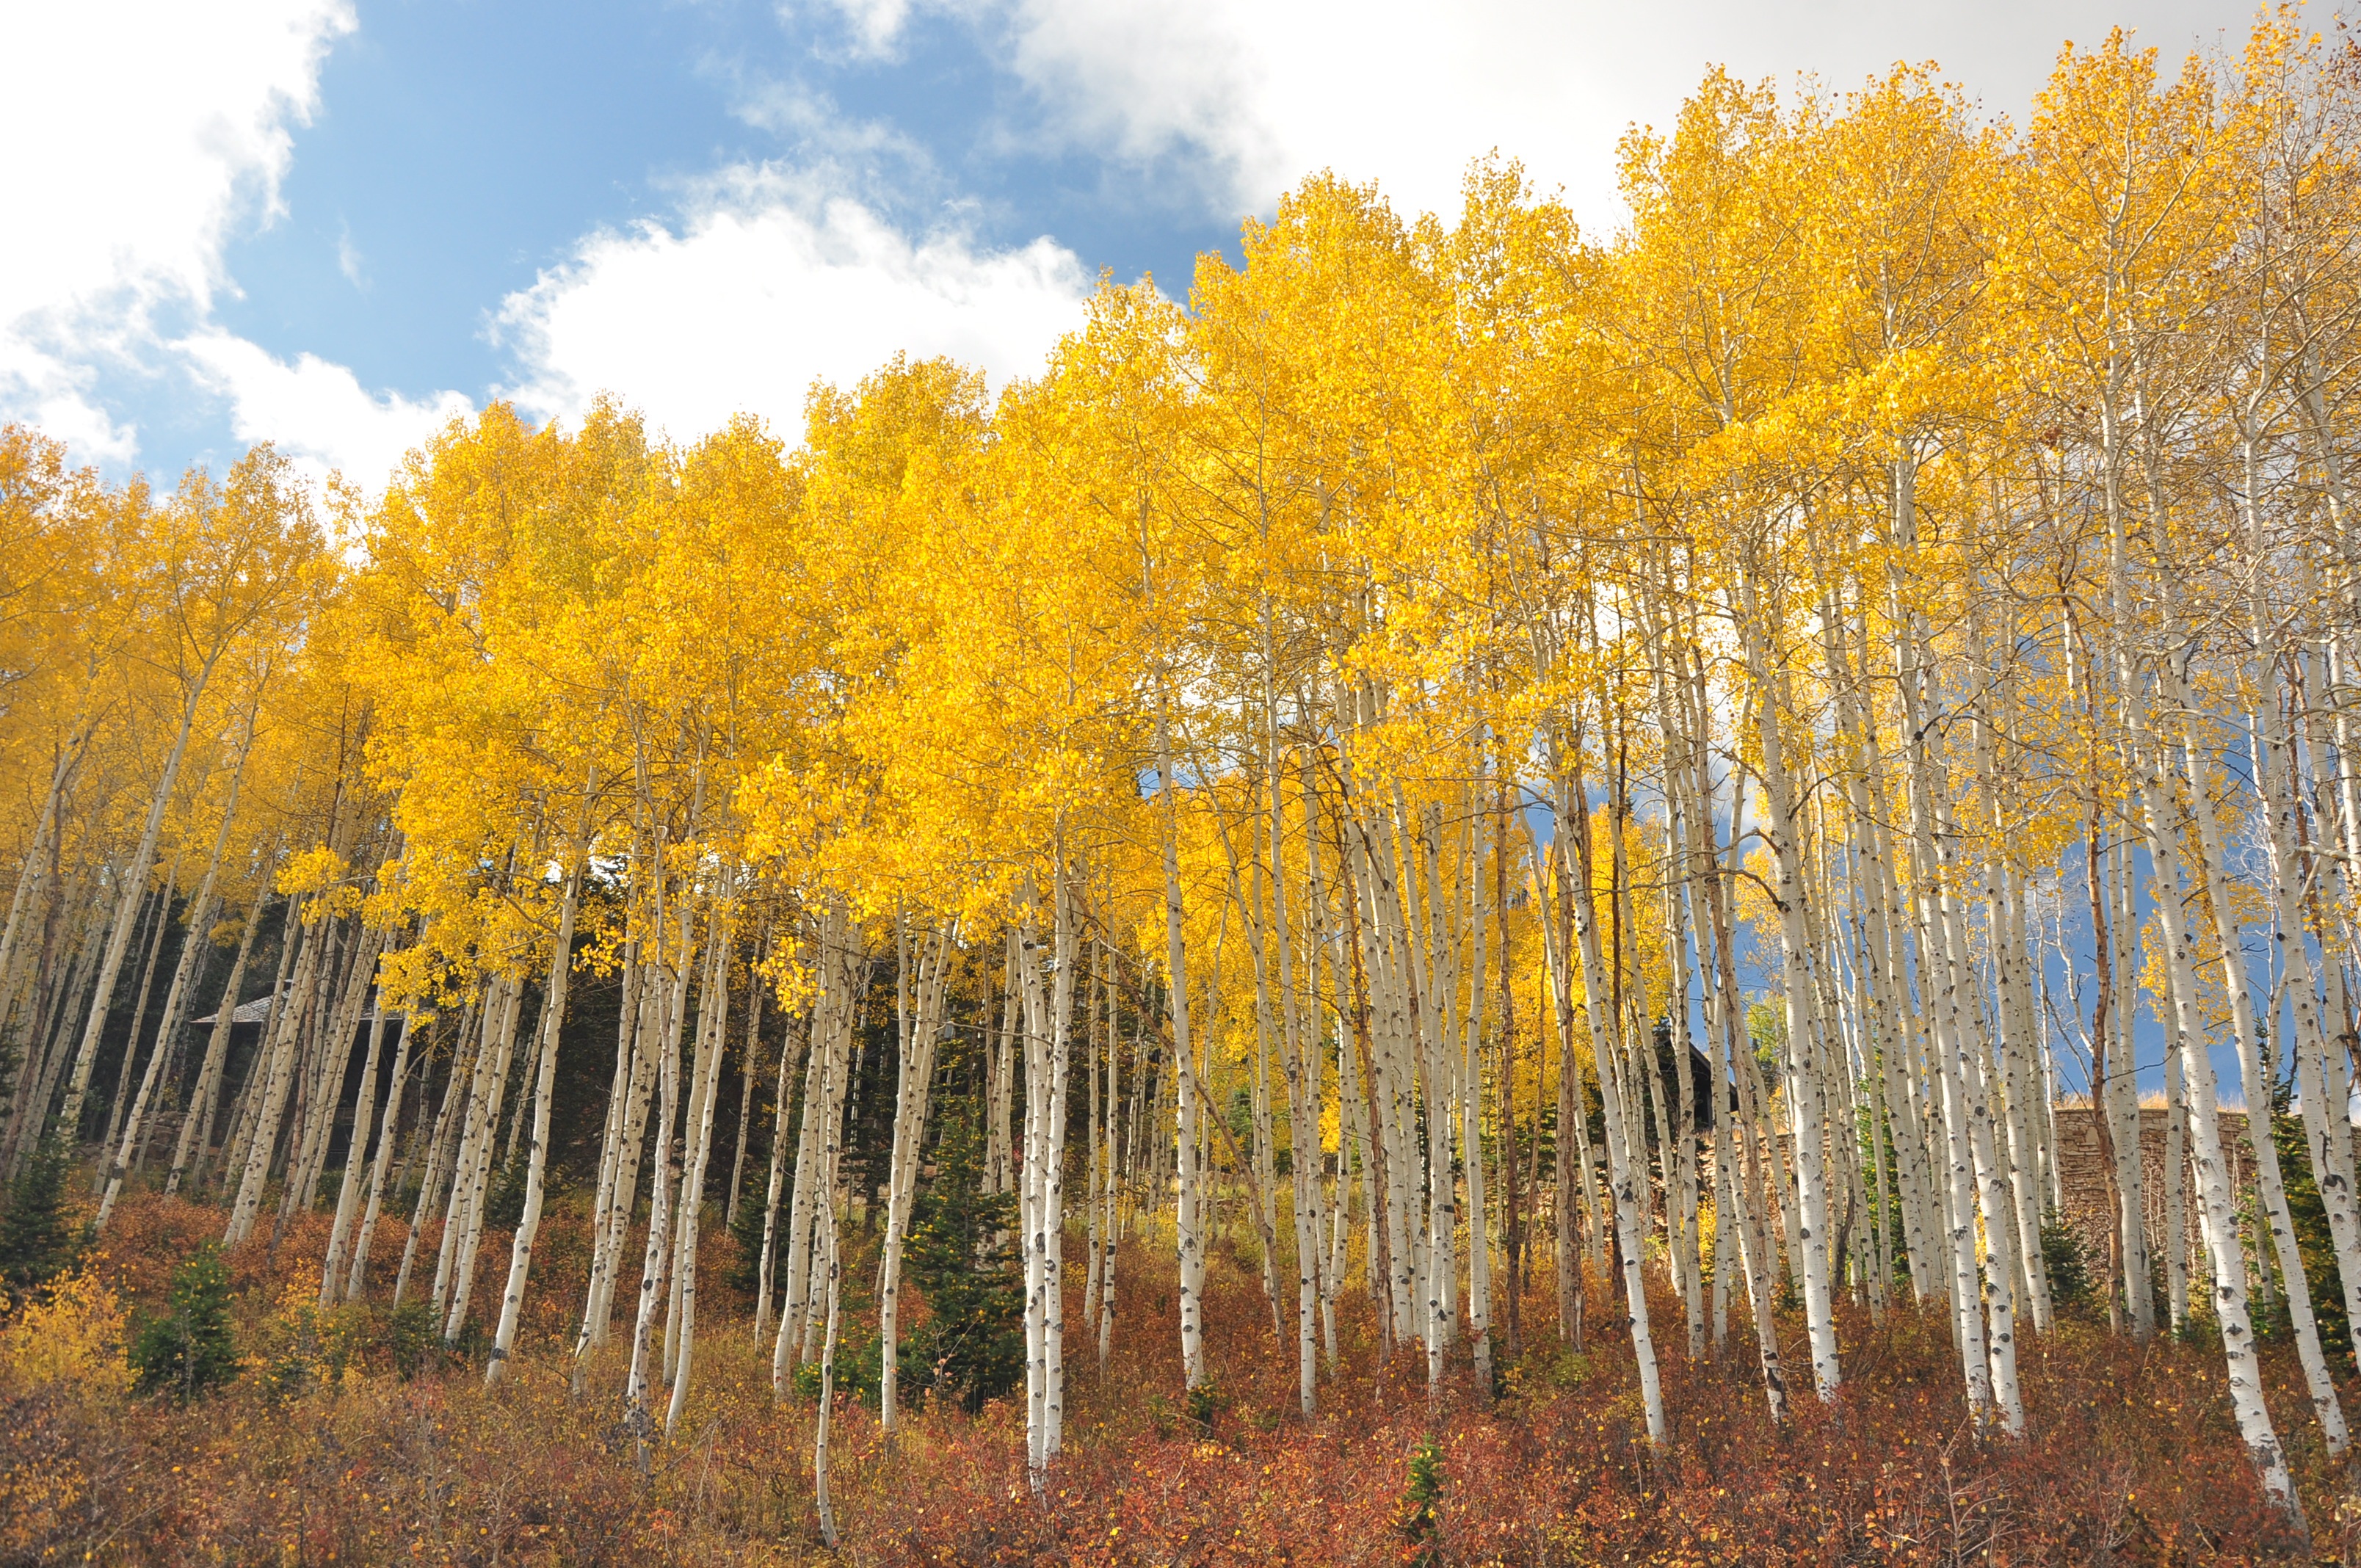
tree, nature, forest, plant, sky, meadow, prairie, sunlight, leaf, bark, log, spring, birch, autumn, blue, yellow, season, trees, tribe, leaves, branches, utah, deciduous, grove, nests, woodland, habitat, mood, larch, ecosystem, nature reserve, flowering plant, maidenhair tree, birch trunk, biome, birch forest, park city, natural environment, woody plant, temperate broadleaf and mixed forest, temperate coniferous forest, land plant